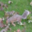
Label: squirrel